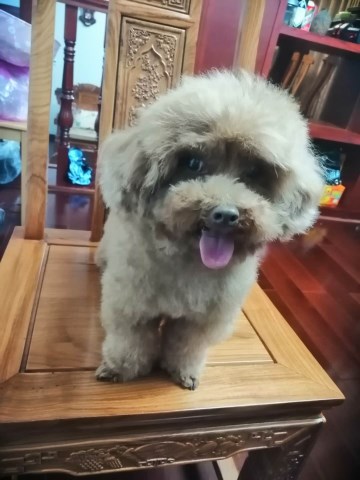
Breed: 2925-n000114-toy_poodle